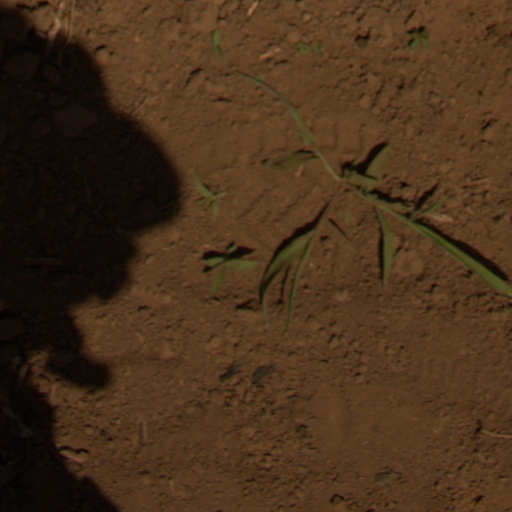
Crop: Jerusalem artichoke